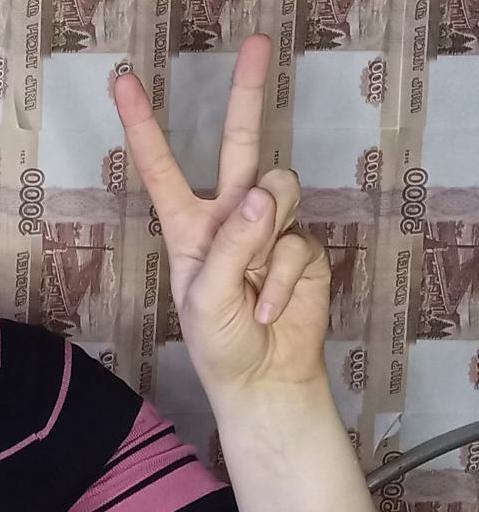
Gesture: peace